Tachileik

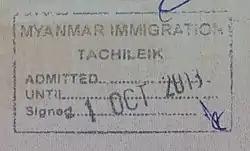
Entry stamp issued at Tachileik

Tachileik can be accessed from the Thai town of Mae Sai, which sits directly south on the other side of the small Mae Sai River. There are two bridges that provide access between Mae Sai and Tachilek.